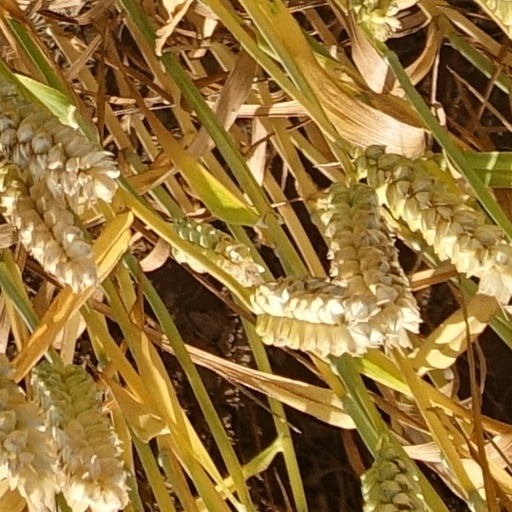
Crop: wheat